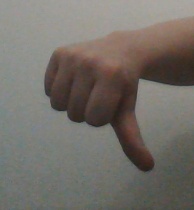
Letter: waw